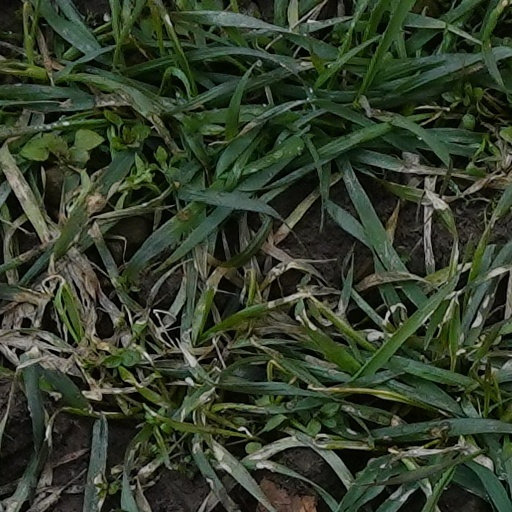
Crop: wheat